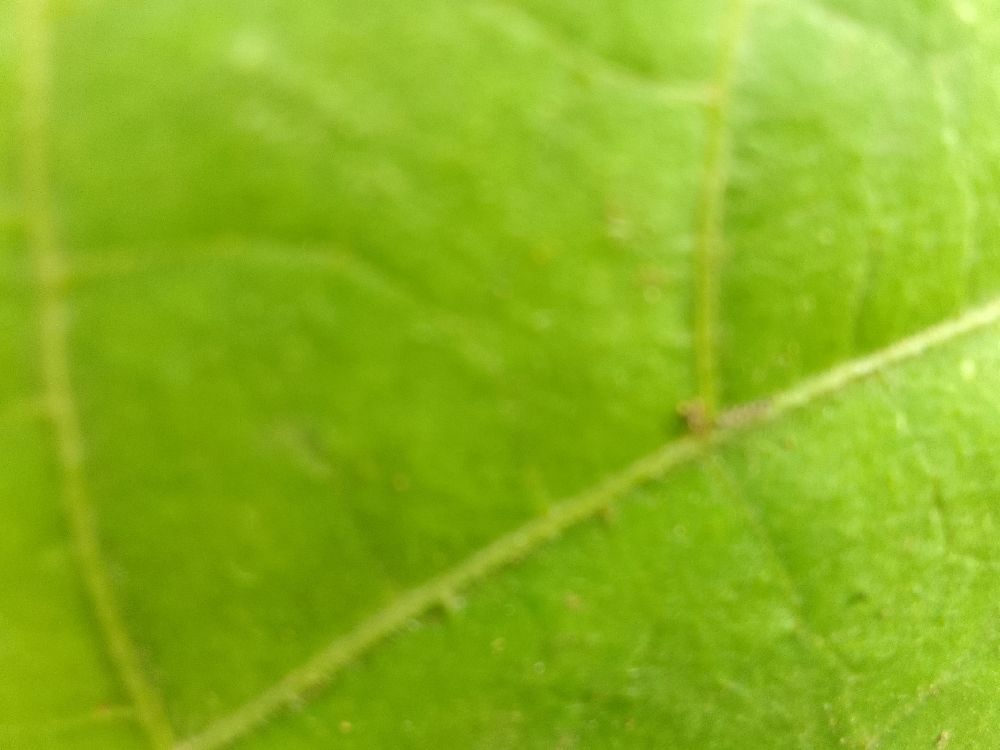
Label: healthy